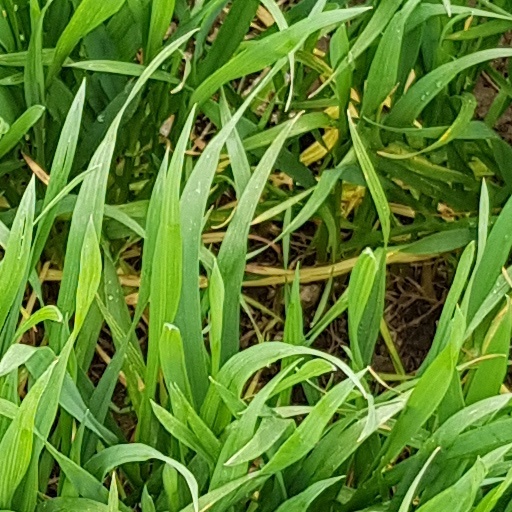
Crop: wheat